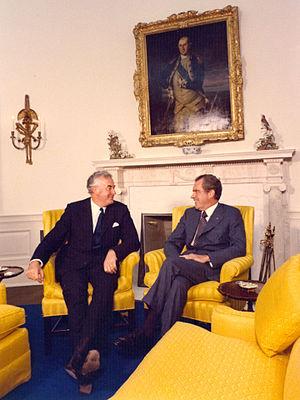
Edward Gough Whitlam, AC, QC, né le 11 juillet 1916 à Melbourne en Australie et mort le 20 octobre 2014, est un homme d'État travailliste qui fut le vingt et unième premier ministre d'Australie du 5 décembre 1972 au 11 novembre 1975.